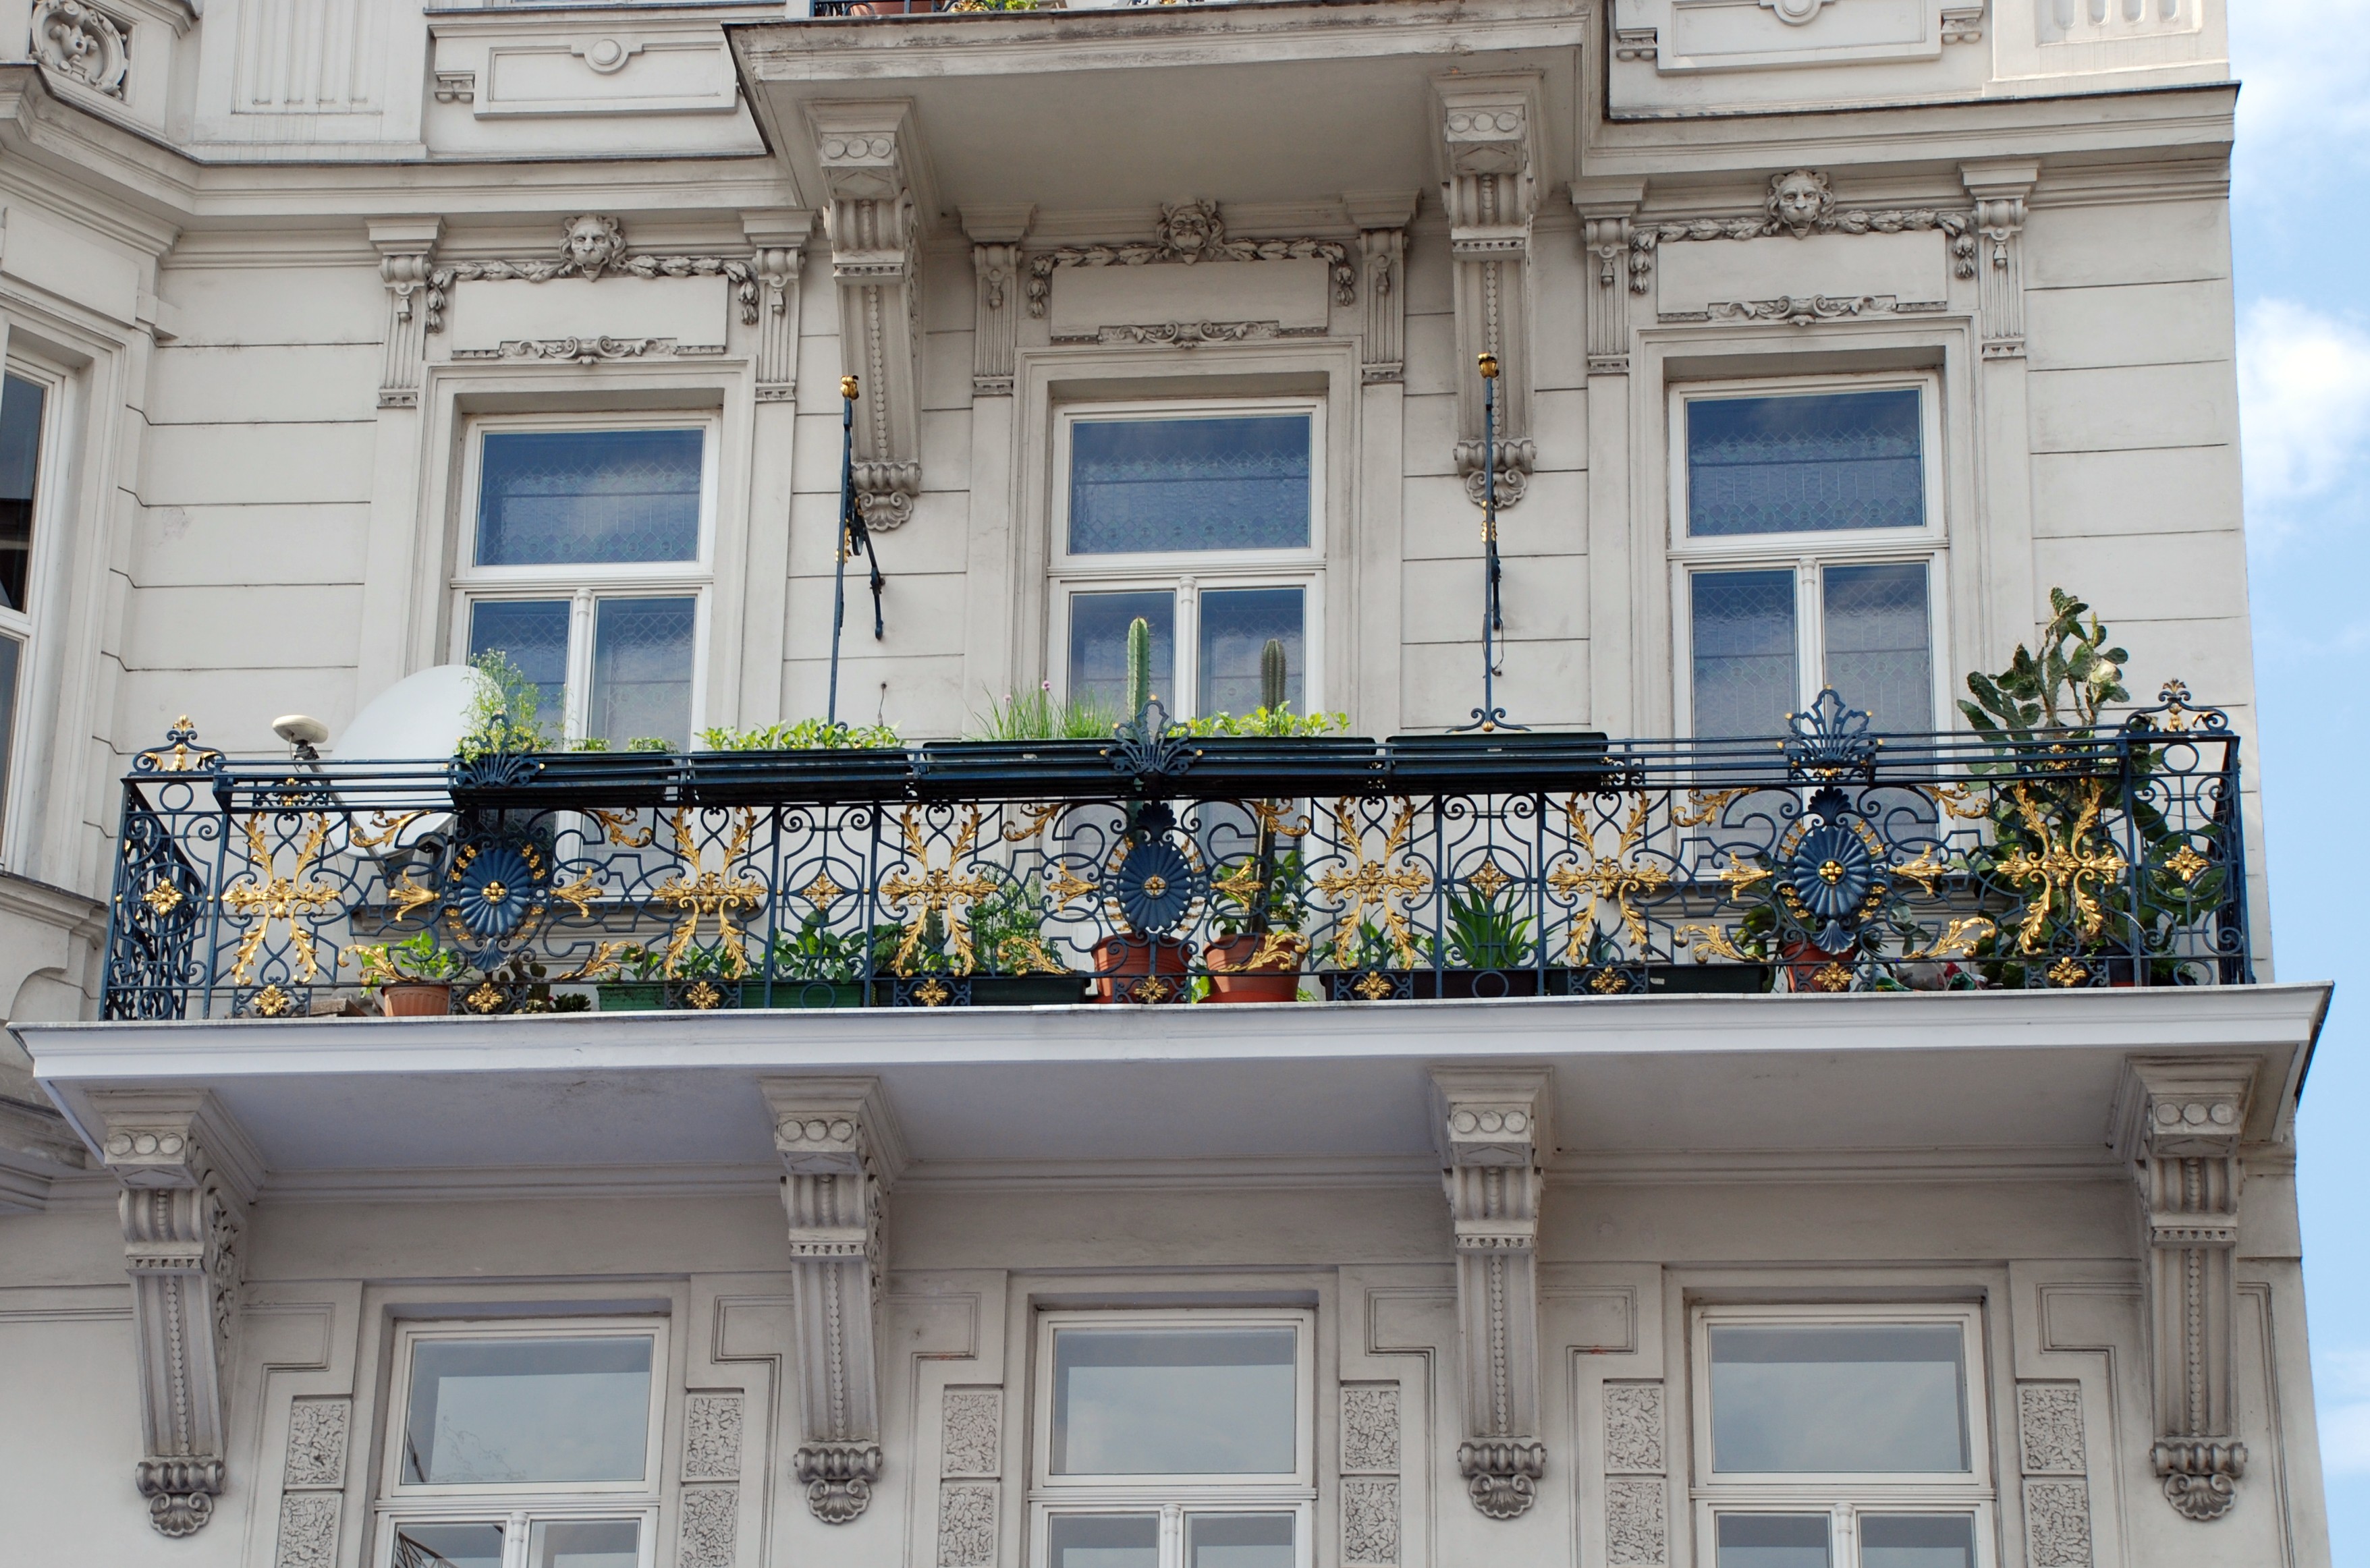
architecture, window, city, home, cityscape, balcony, facade, nikon, interior design, austria, art, cool image, vienna, d80, cityscapes, wien, nikond80, osterreich, urban area